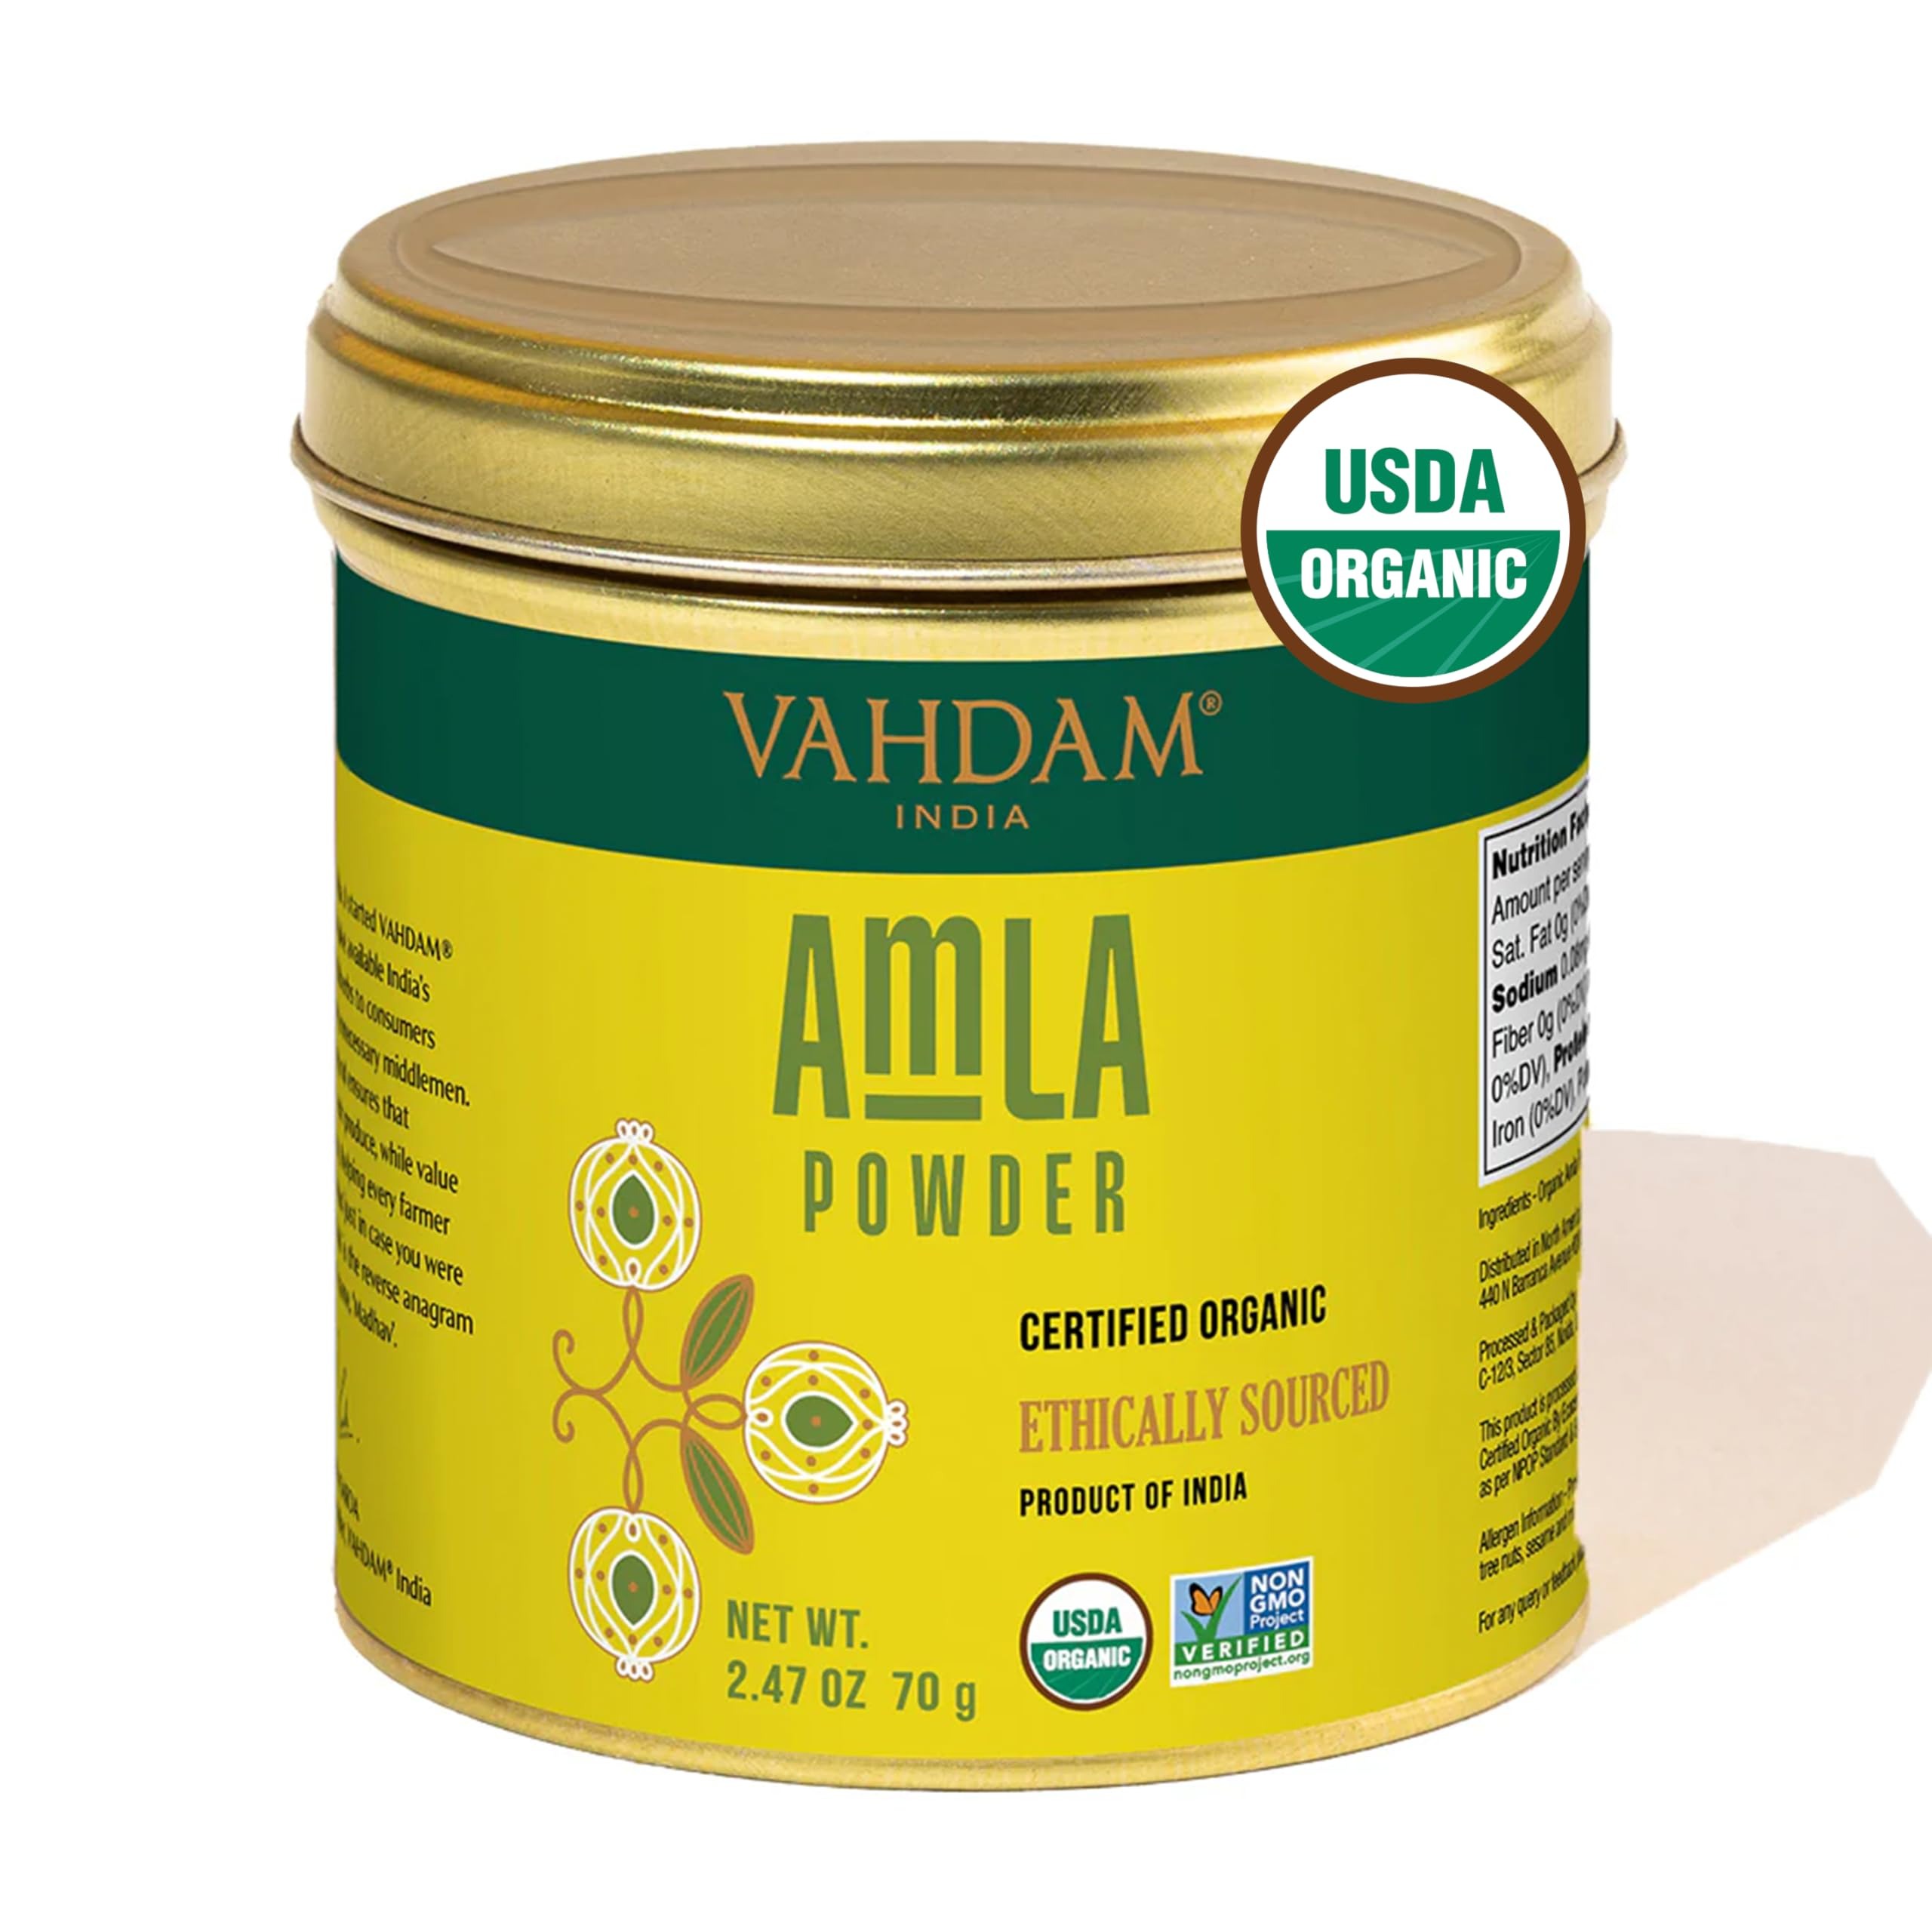
Item Name: VAHDAM, Organic Amla Powder (2.47oz/70g) Gluten Free, Non GMO, 100% Raw Indian Gooseberry Powder (Amalaki) Perfect for Cooking, Juices, Smoothies | Direct from Source
Bullet Point 1: USDA ORGANIC AMLA POWDER - The citrus, pale green fruit of the Indian gooseberry tree is true to it's Sanskrit name, 'amla' which means sour and tangy. In fact, it is also known as 'amalaki'. It has a tart, sour, bitter and somewhat astringent taste. This astringent tasting powder is extensively used in cooking, juices, hair care and lots more.
Bullet Point 2: Direct from source - sourced from Rajasthan, India and packed in premium tin caddies, ensuring that you get fresh and pure spices, free from chemicals, preservatives, and artificial coloring, at the ease of your home.
Bullet Point 3: Brand with a billion dreams - vahdam india, one of india's largest digitally native global brands, serves 3+ million customers across 130+ countries, bringing the finest teas, brew ware, spices, and herbs under a sustainable label.
Bullet Point 4: Our innovative supply chain model ensures that you get the freshest cup of tea and our farmers get a better price for their produce. 1% of our revenue is redirected towards the education of our tea growers' children with our social initiative, Teach Me, simply wish to honour this aspiration?.
Bullet Point 5: We care for people & planet - proudly carbon-neutral and plastic-neutral, we measure and offset our carbon & plastic footprint through sustainability initiatives in india.
Value: 2.47
Unit: Ounce

Price: 8.74